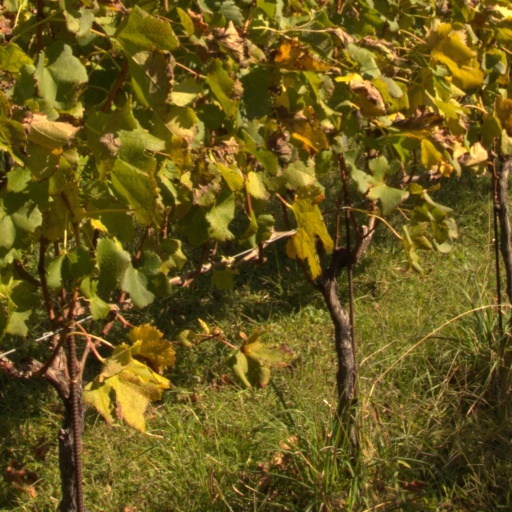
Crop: grape